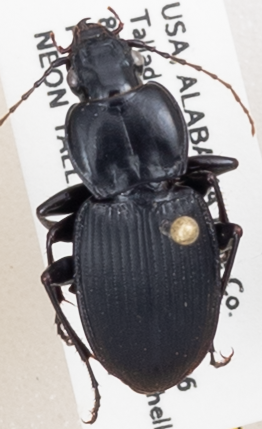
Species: Cyclotrachelus convivus
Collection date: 2019-04-17
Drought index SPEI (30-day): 0.312
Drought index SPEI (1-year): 1.13
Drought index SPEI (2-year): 1.69